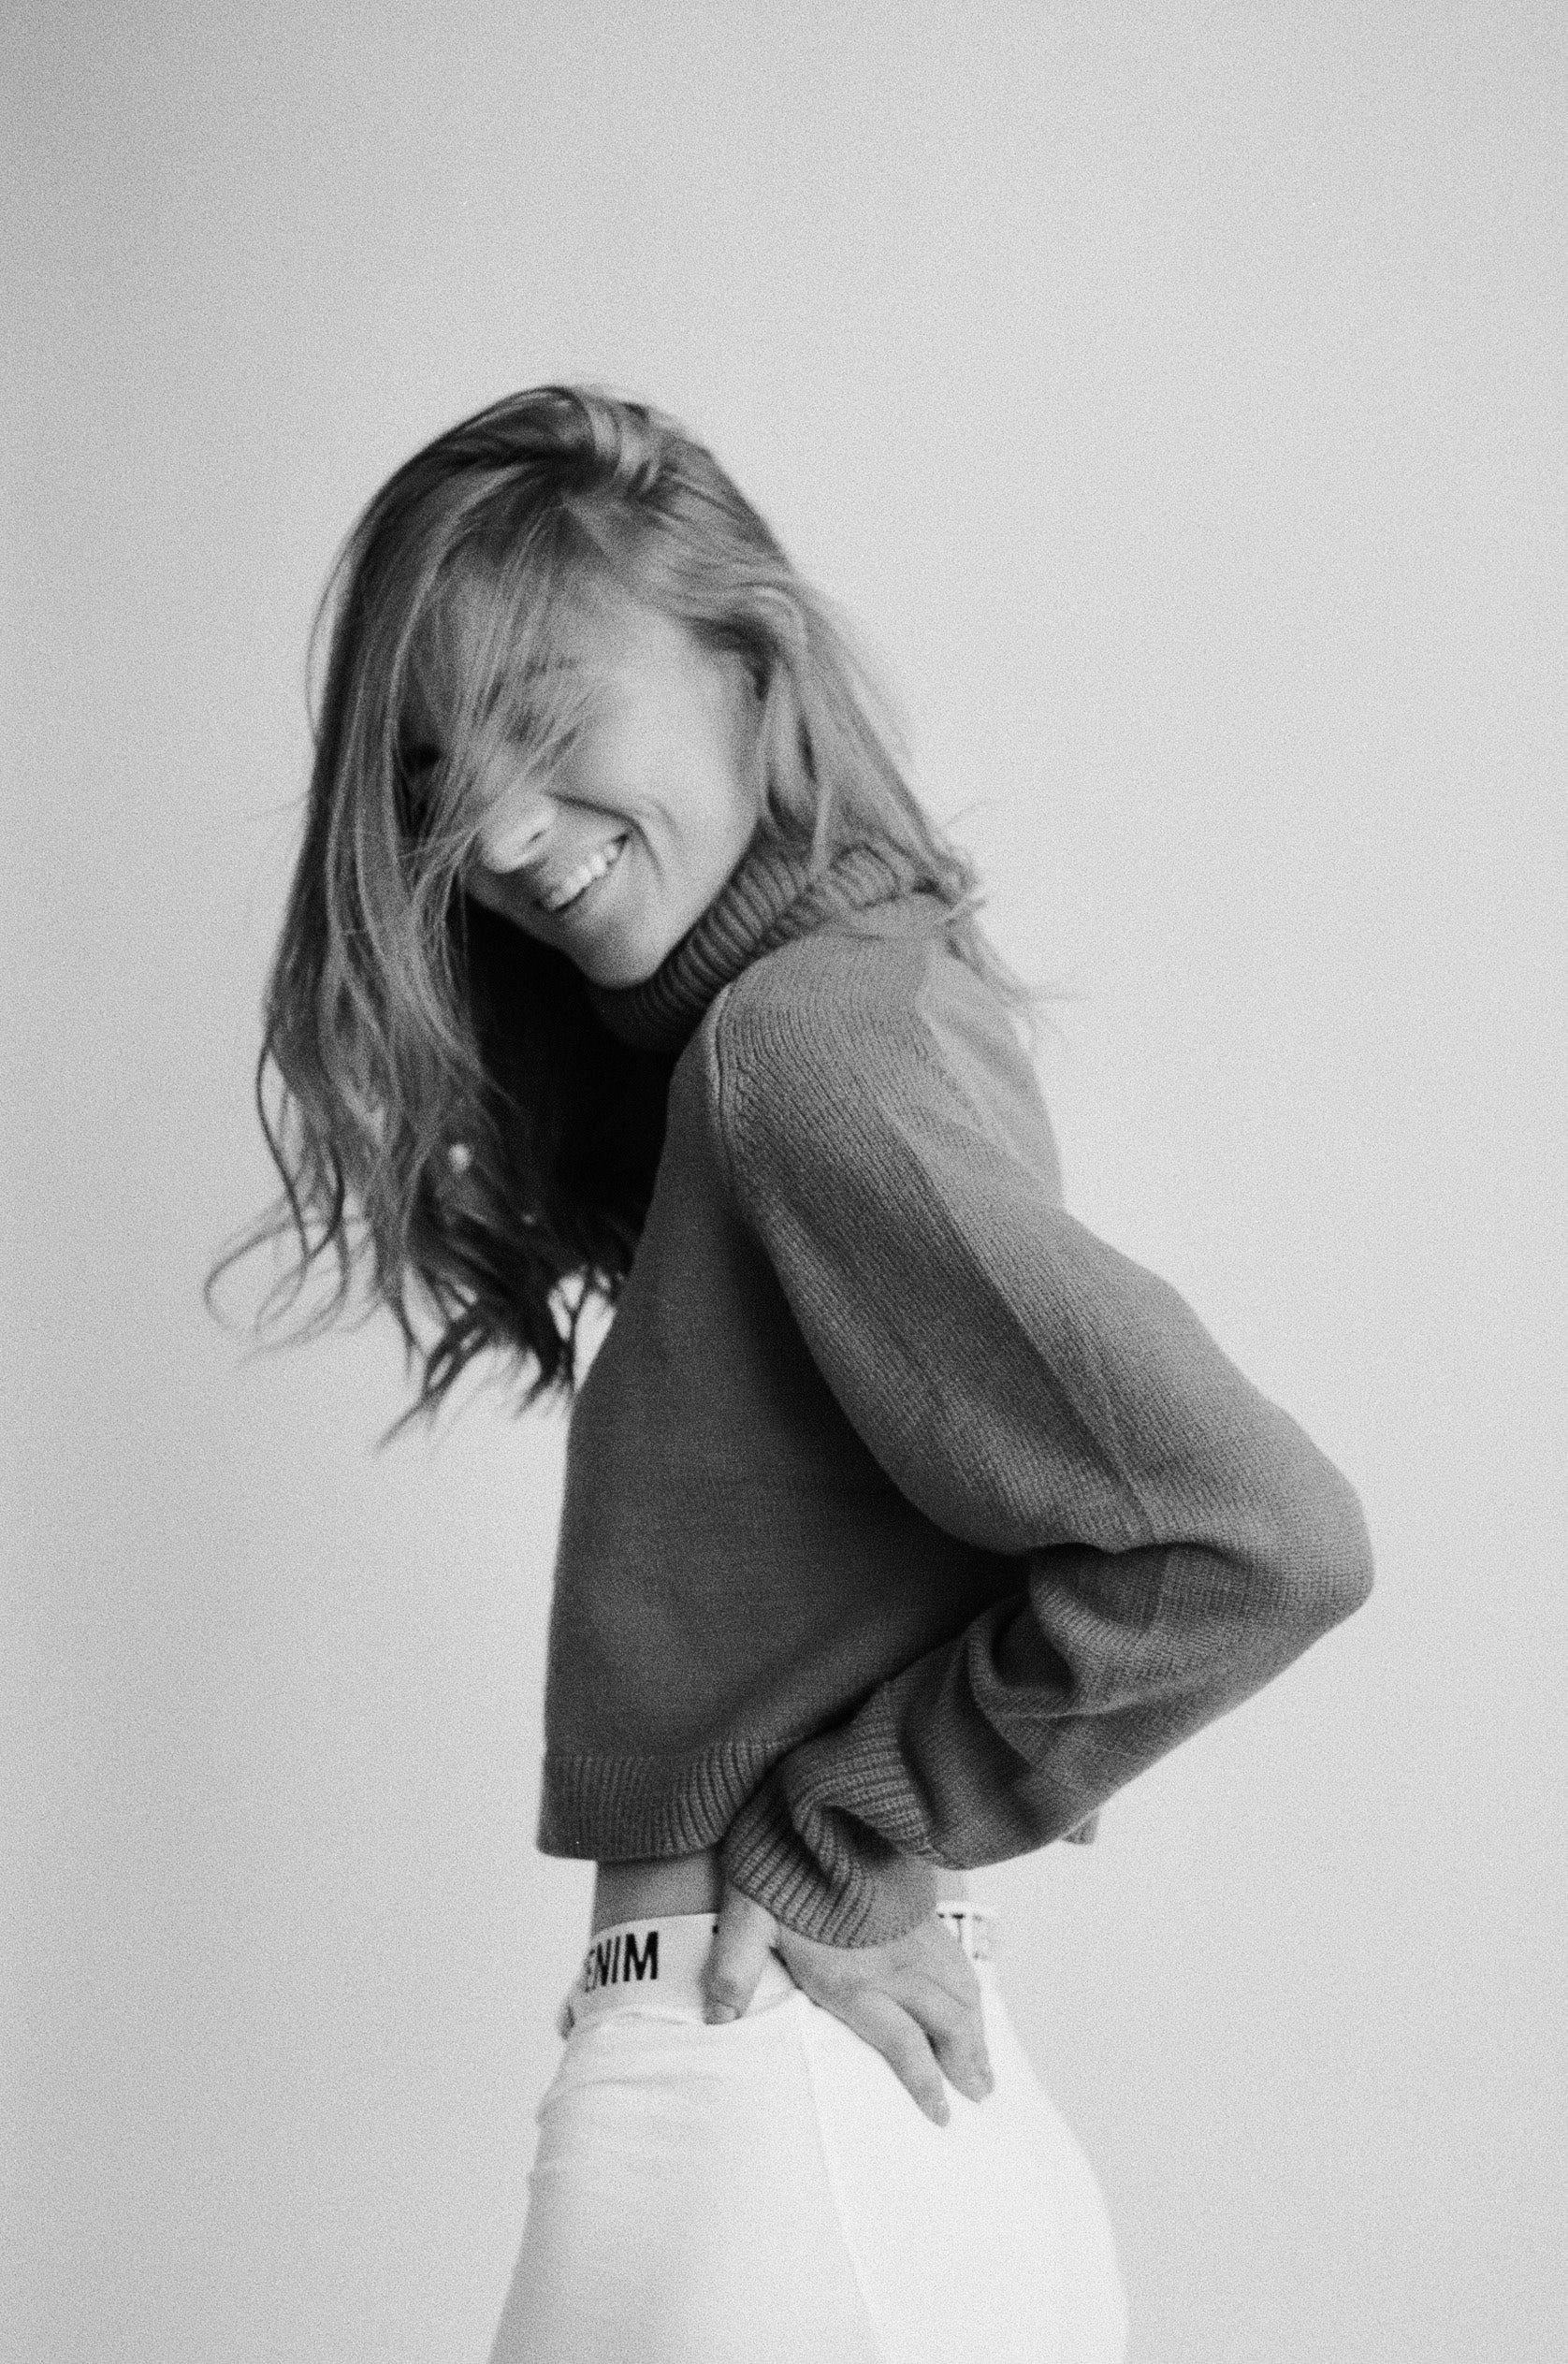
woman, head, lip, smile, arm, eye, flash photography, sleeve, happy, gesture, grey, style, waist, street fashion, fashion design, blazer, knee, long hair, beauty, thigh, monochrome photography, human leg, blond, fashion model, brown hair, elbow, denim, monochrome, fun, child, t shirt, pattern, formal wear, abdomen, sitting, portrait photography, sportswear, laugh, portrait, photo shoot, top, child model, belt